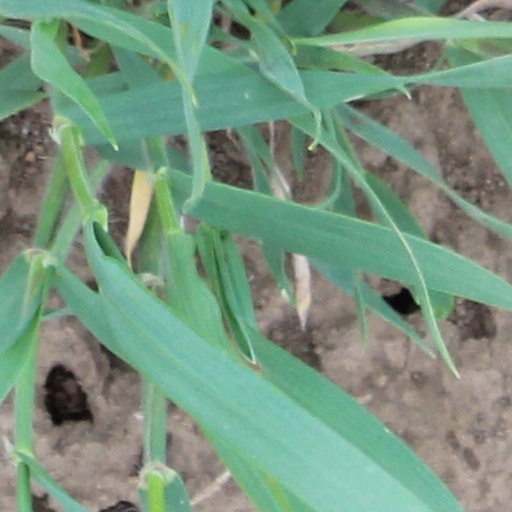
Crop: wheat